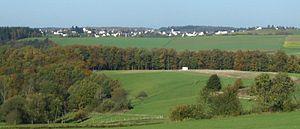
Peterswald-Löffelscheid est une municipalité allemande située dans le land de Rhénanie-Palatinat et l'arrondissement de Cochem-Zell.